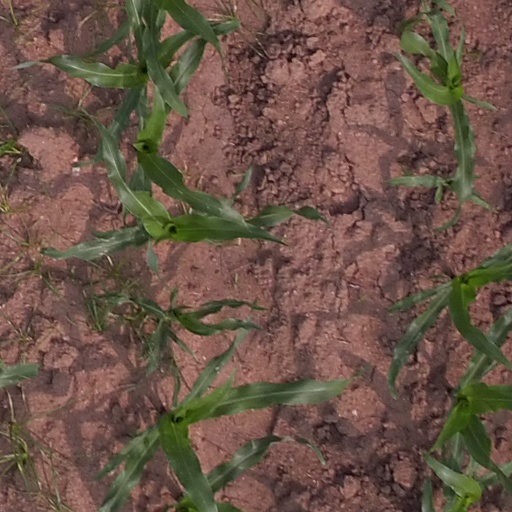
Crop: maize; corn